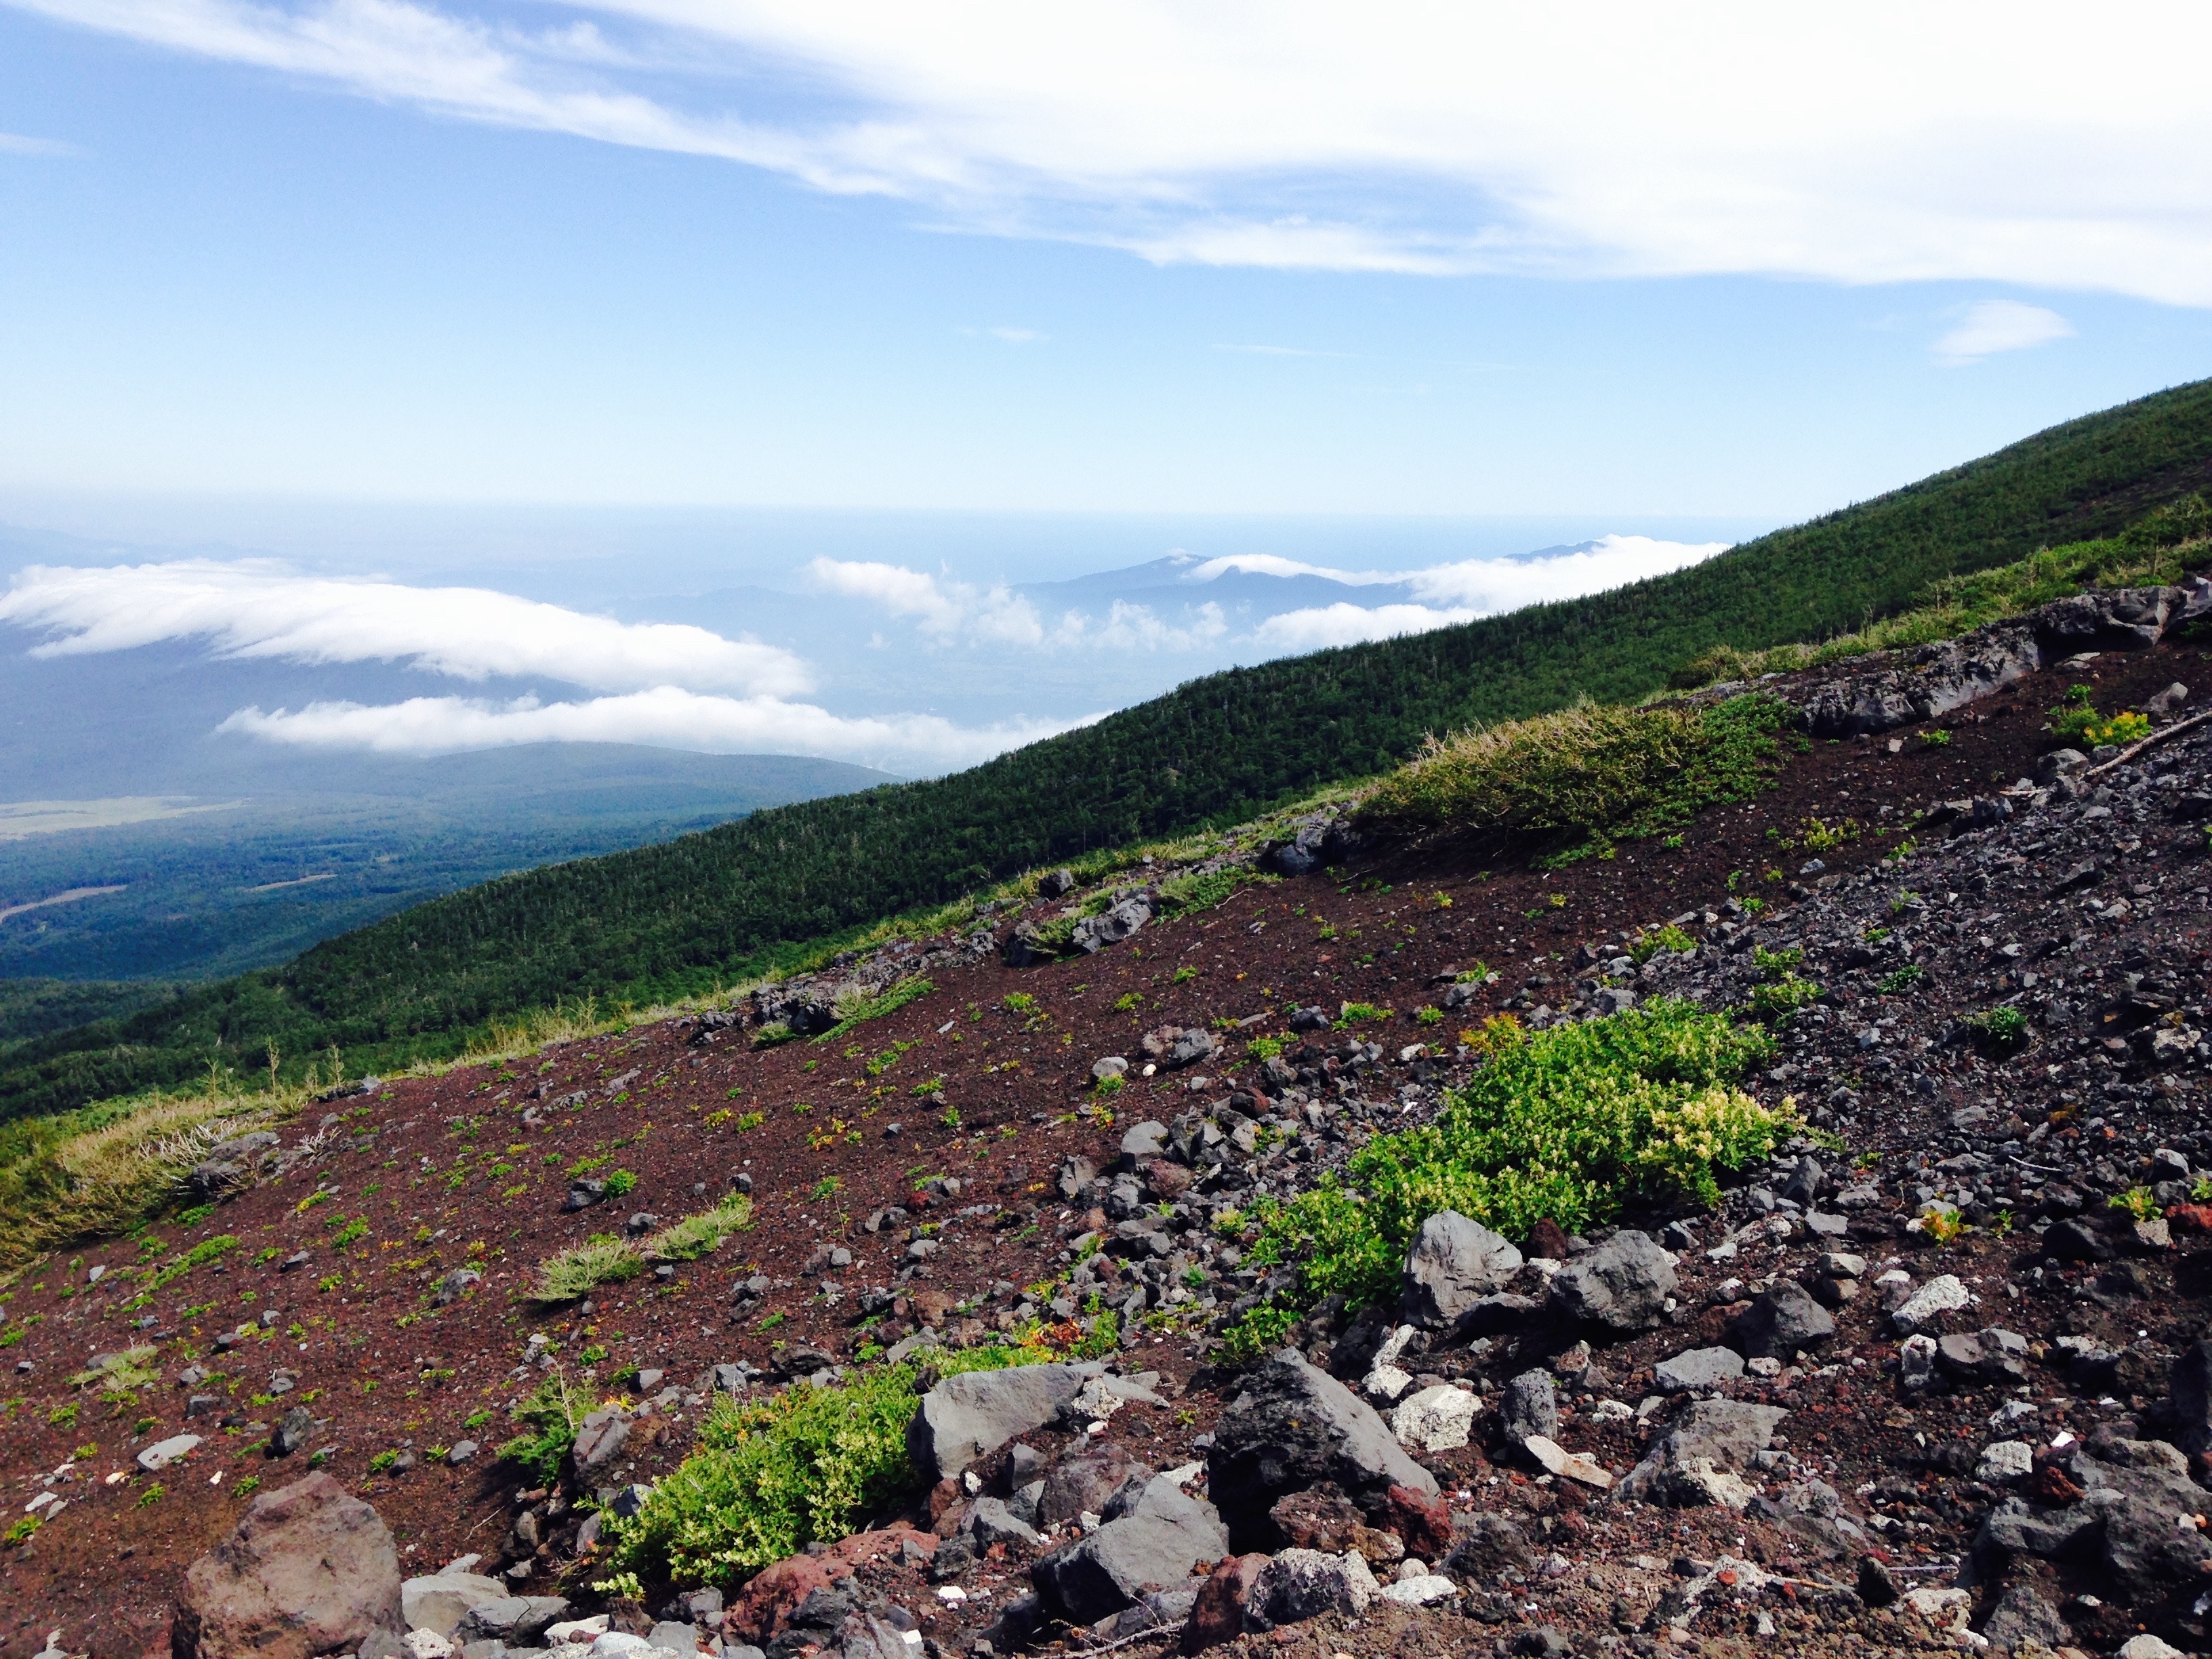
landscape, nature, rock, wilderness, walking, mountain, hiking, trail, hill, adventure, valley, mountain range, autumn, highland, ridge, summit, geology, plateau, fell, rural area, landform, mountain pass, geographical feature, mountainous landforms